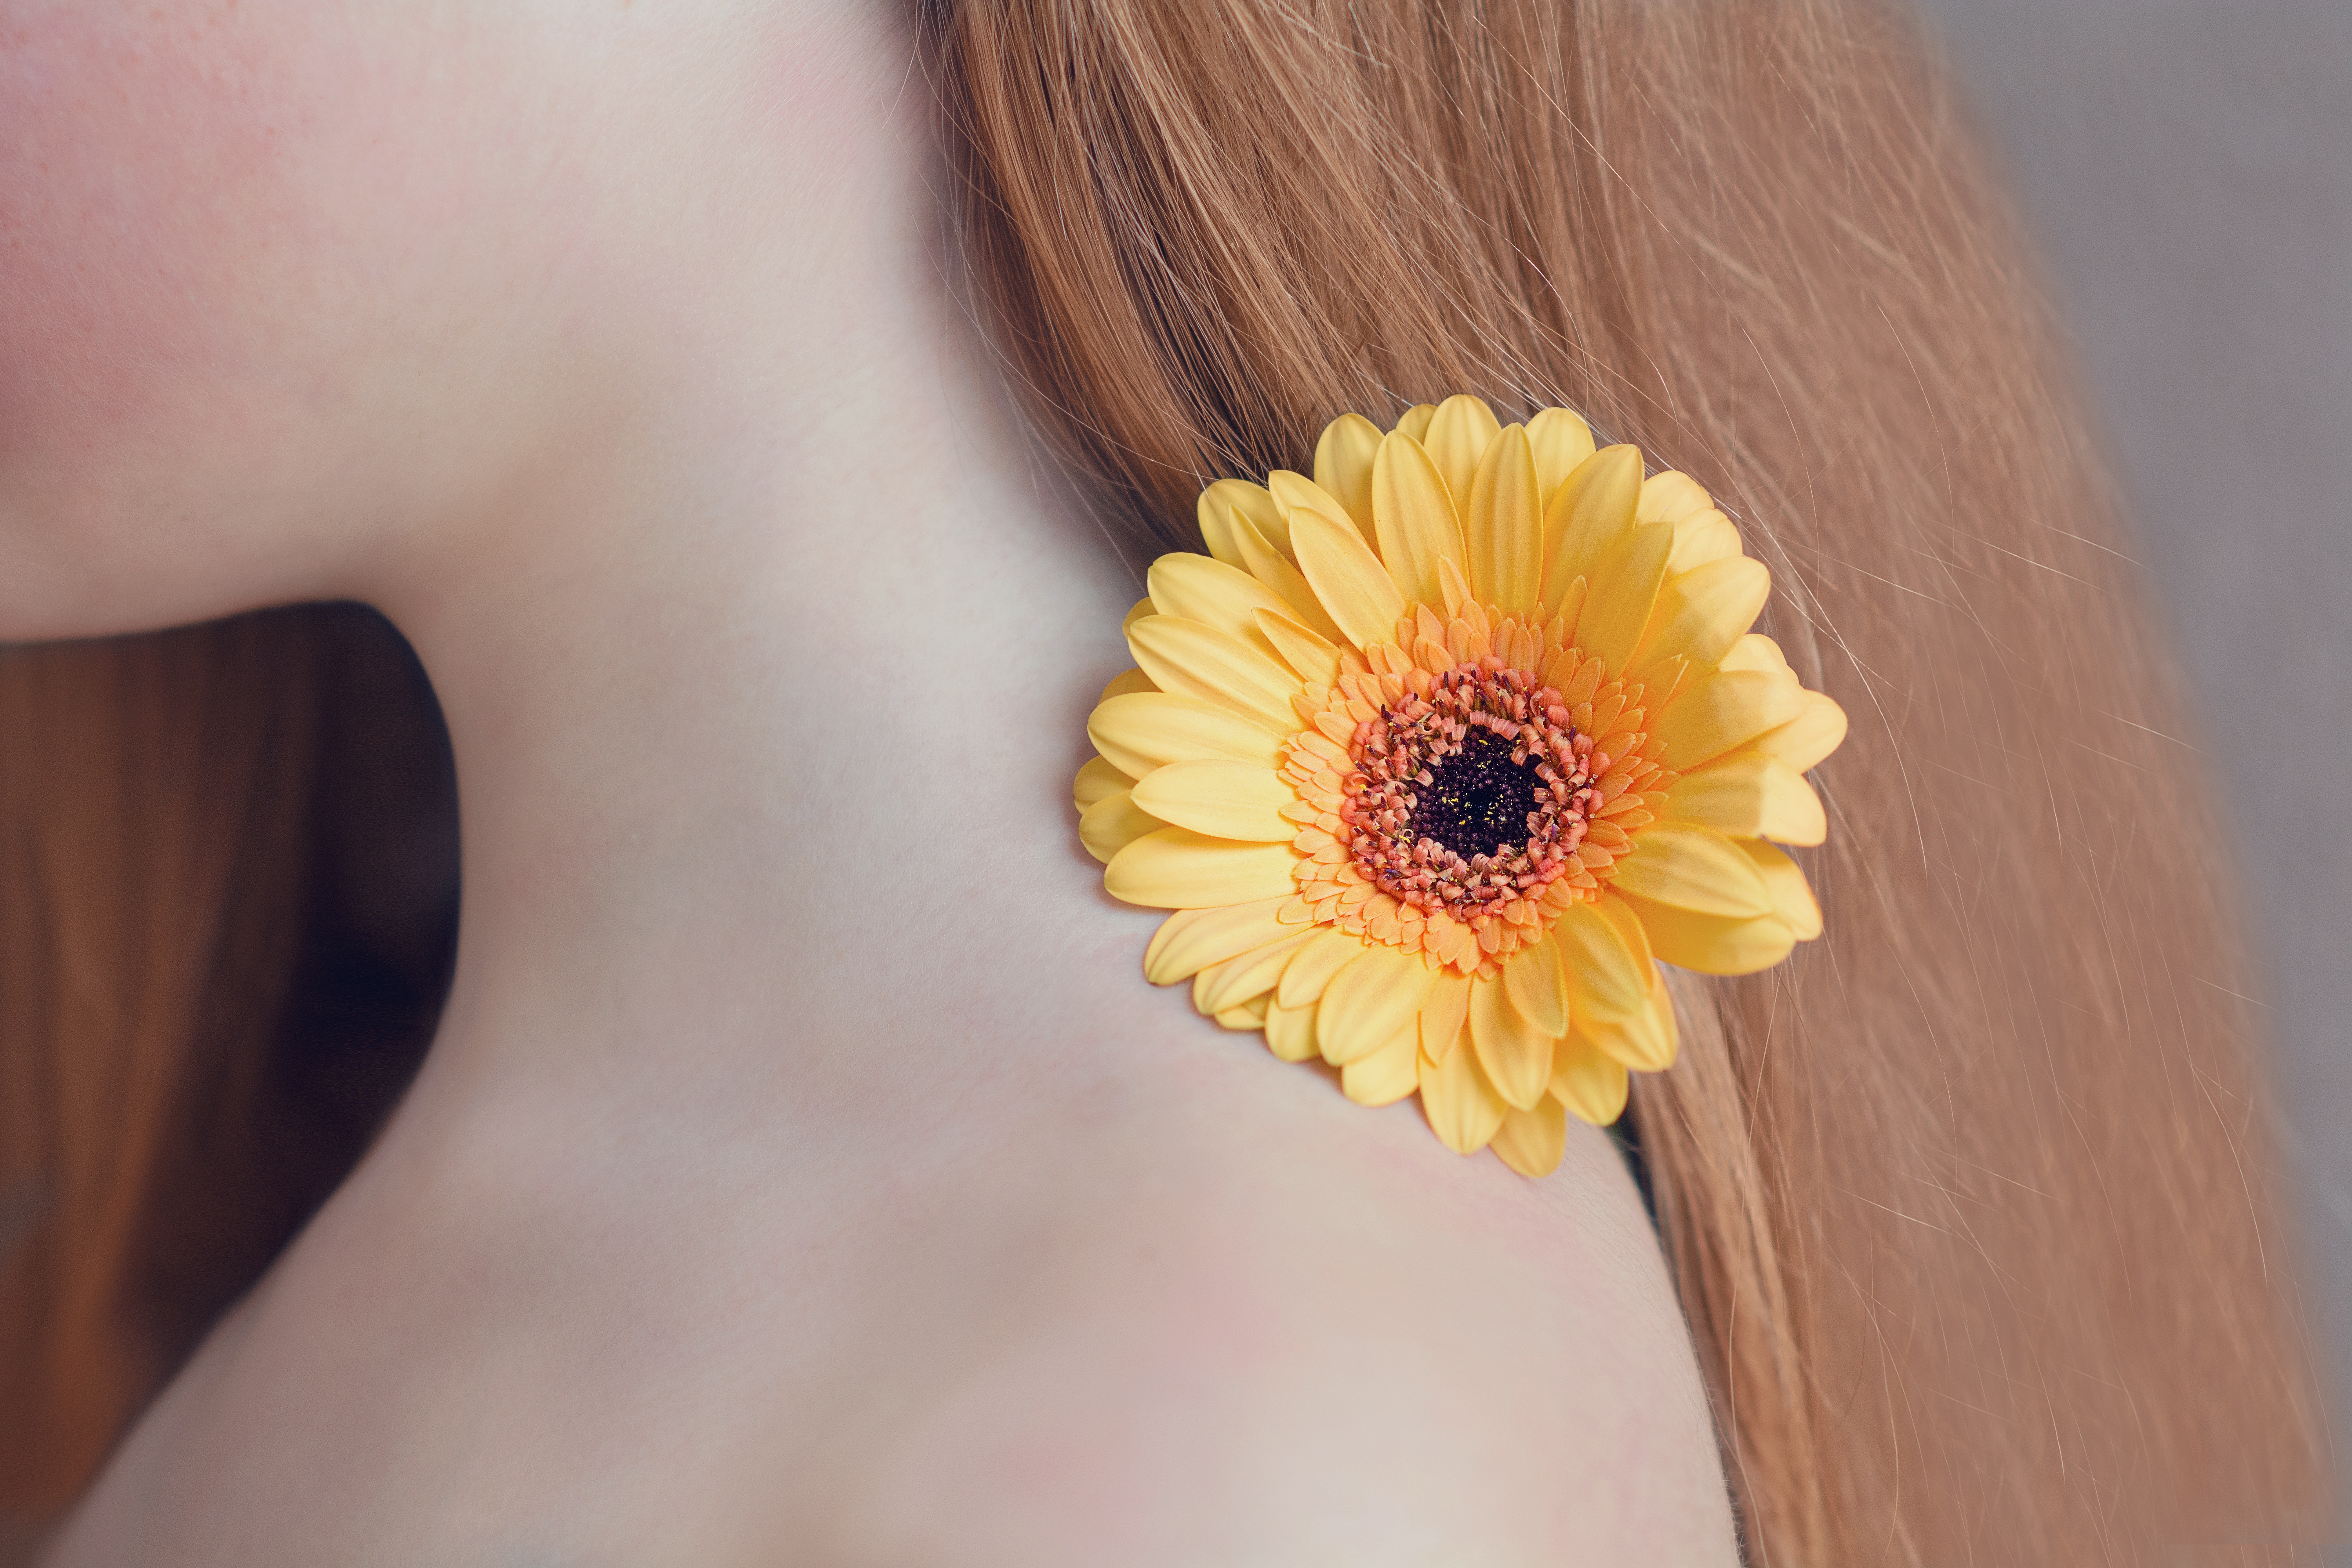
hand, blossom, plant, hair, flower, petal, bloom, yellow, close, shoulder, yellow flower, close up, petals, gerbera, body, macro photography, flowering plant, daisy family, schnittblume, flower bouquet, land plant